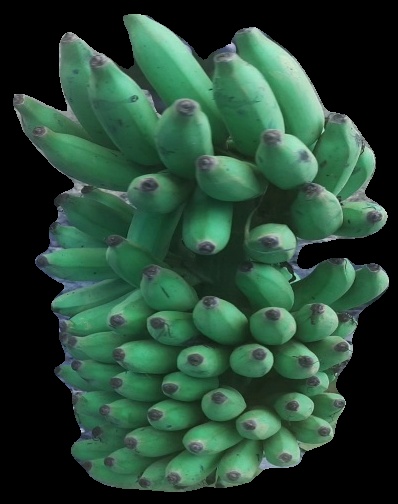
Variety: elakki-bale
Grade: grade2